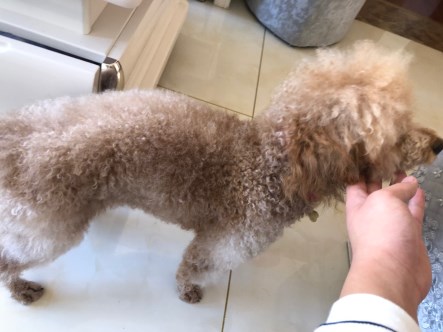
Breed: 7449-n000128-teddy